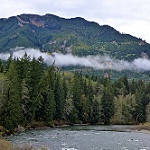
Label: mountain